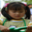
Label: girl